Military history of Georgia

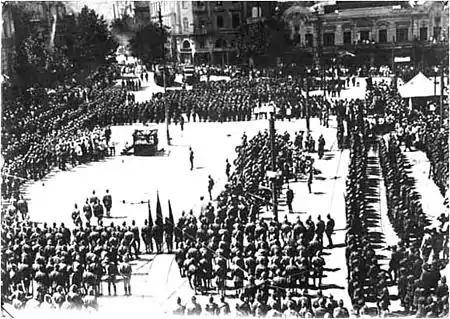
The Soviets held a military parade in Tbilisi in February 1921, shortly after its capture by the Red Army.

A brief war erupted between the two new Caucasus republics over the control of border regions, ending in a stalemate with little political or territorial gains on either side and hundreds (possibly thousands) of casualties.